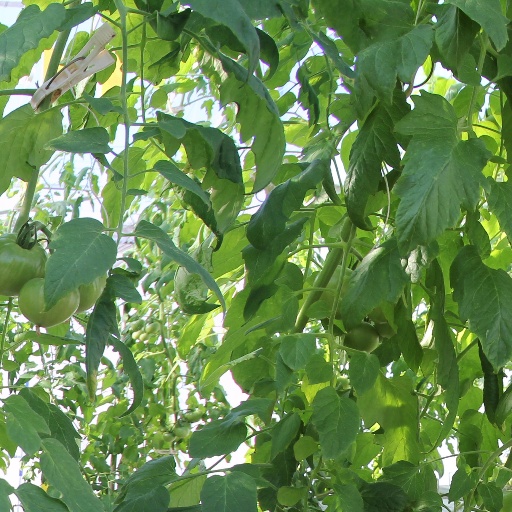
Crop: tomato